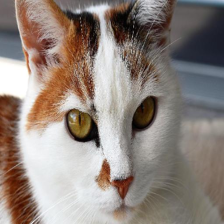
Label: animals